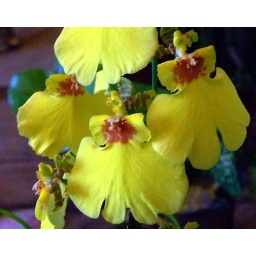
Photo taken in the green house in Hong Kong Park.